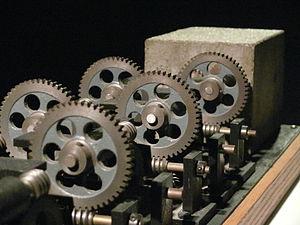
Machine with Concrete est une œuvre d'art cinétique d'Arthur Ganson.